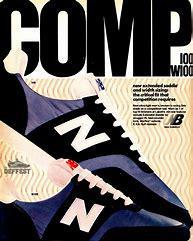
Brand: New
Model: Balance 100